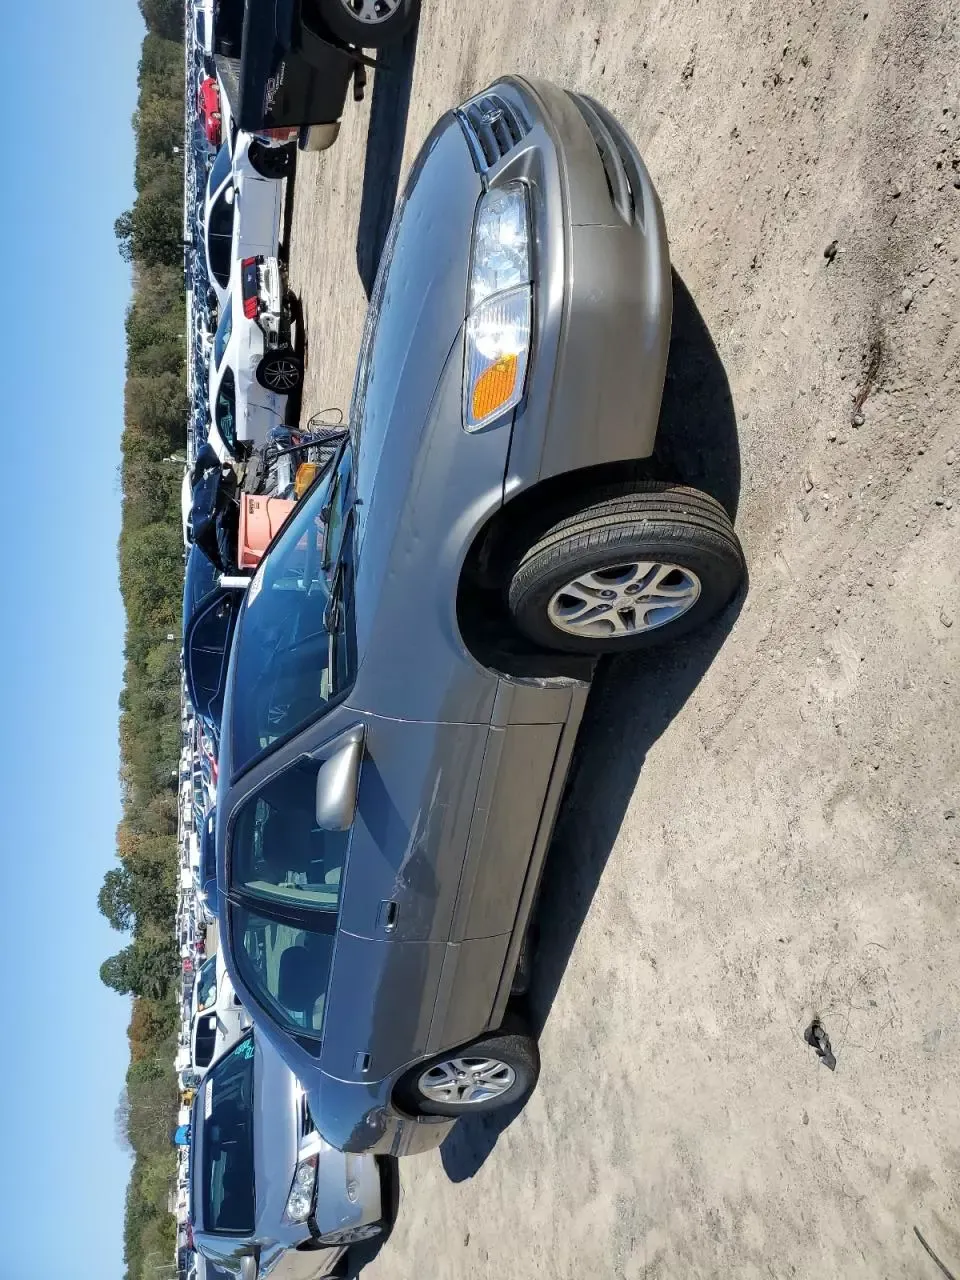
Aucun dommage détecté.
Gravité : aucun